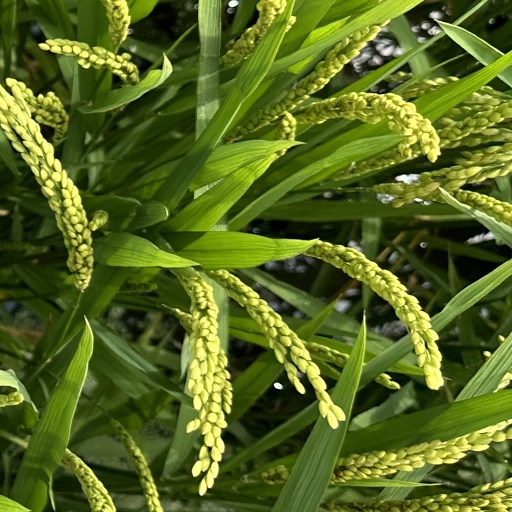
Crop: rice